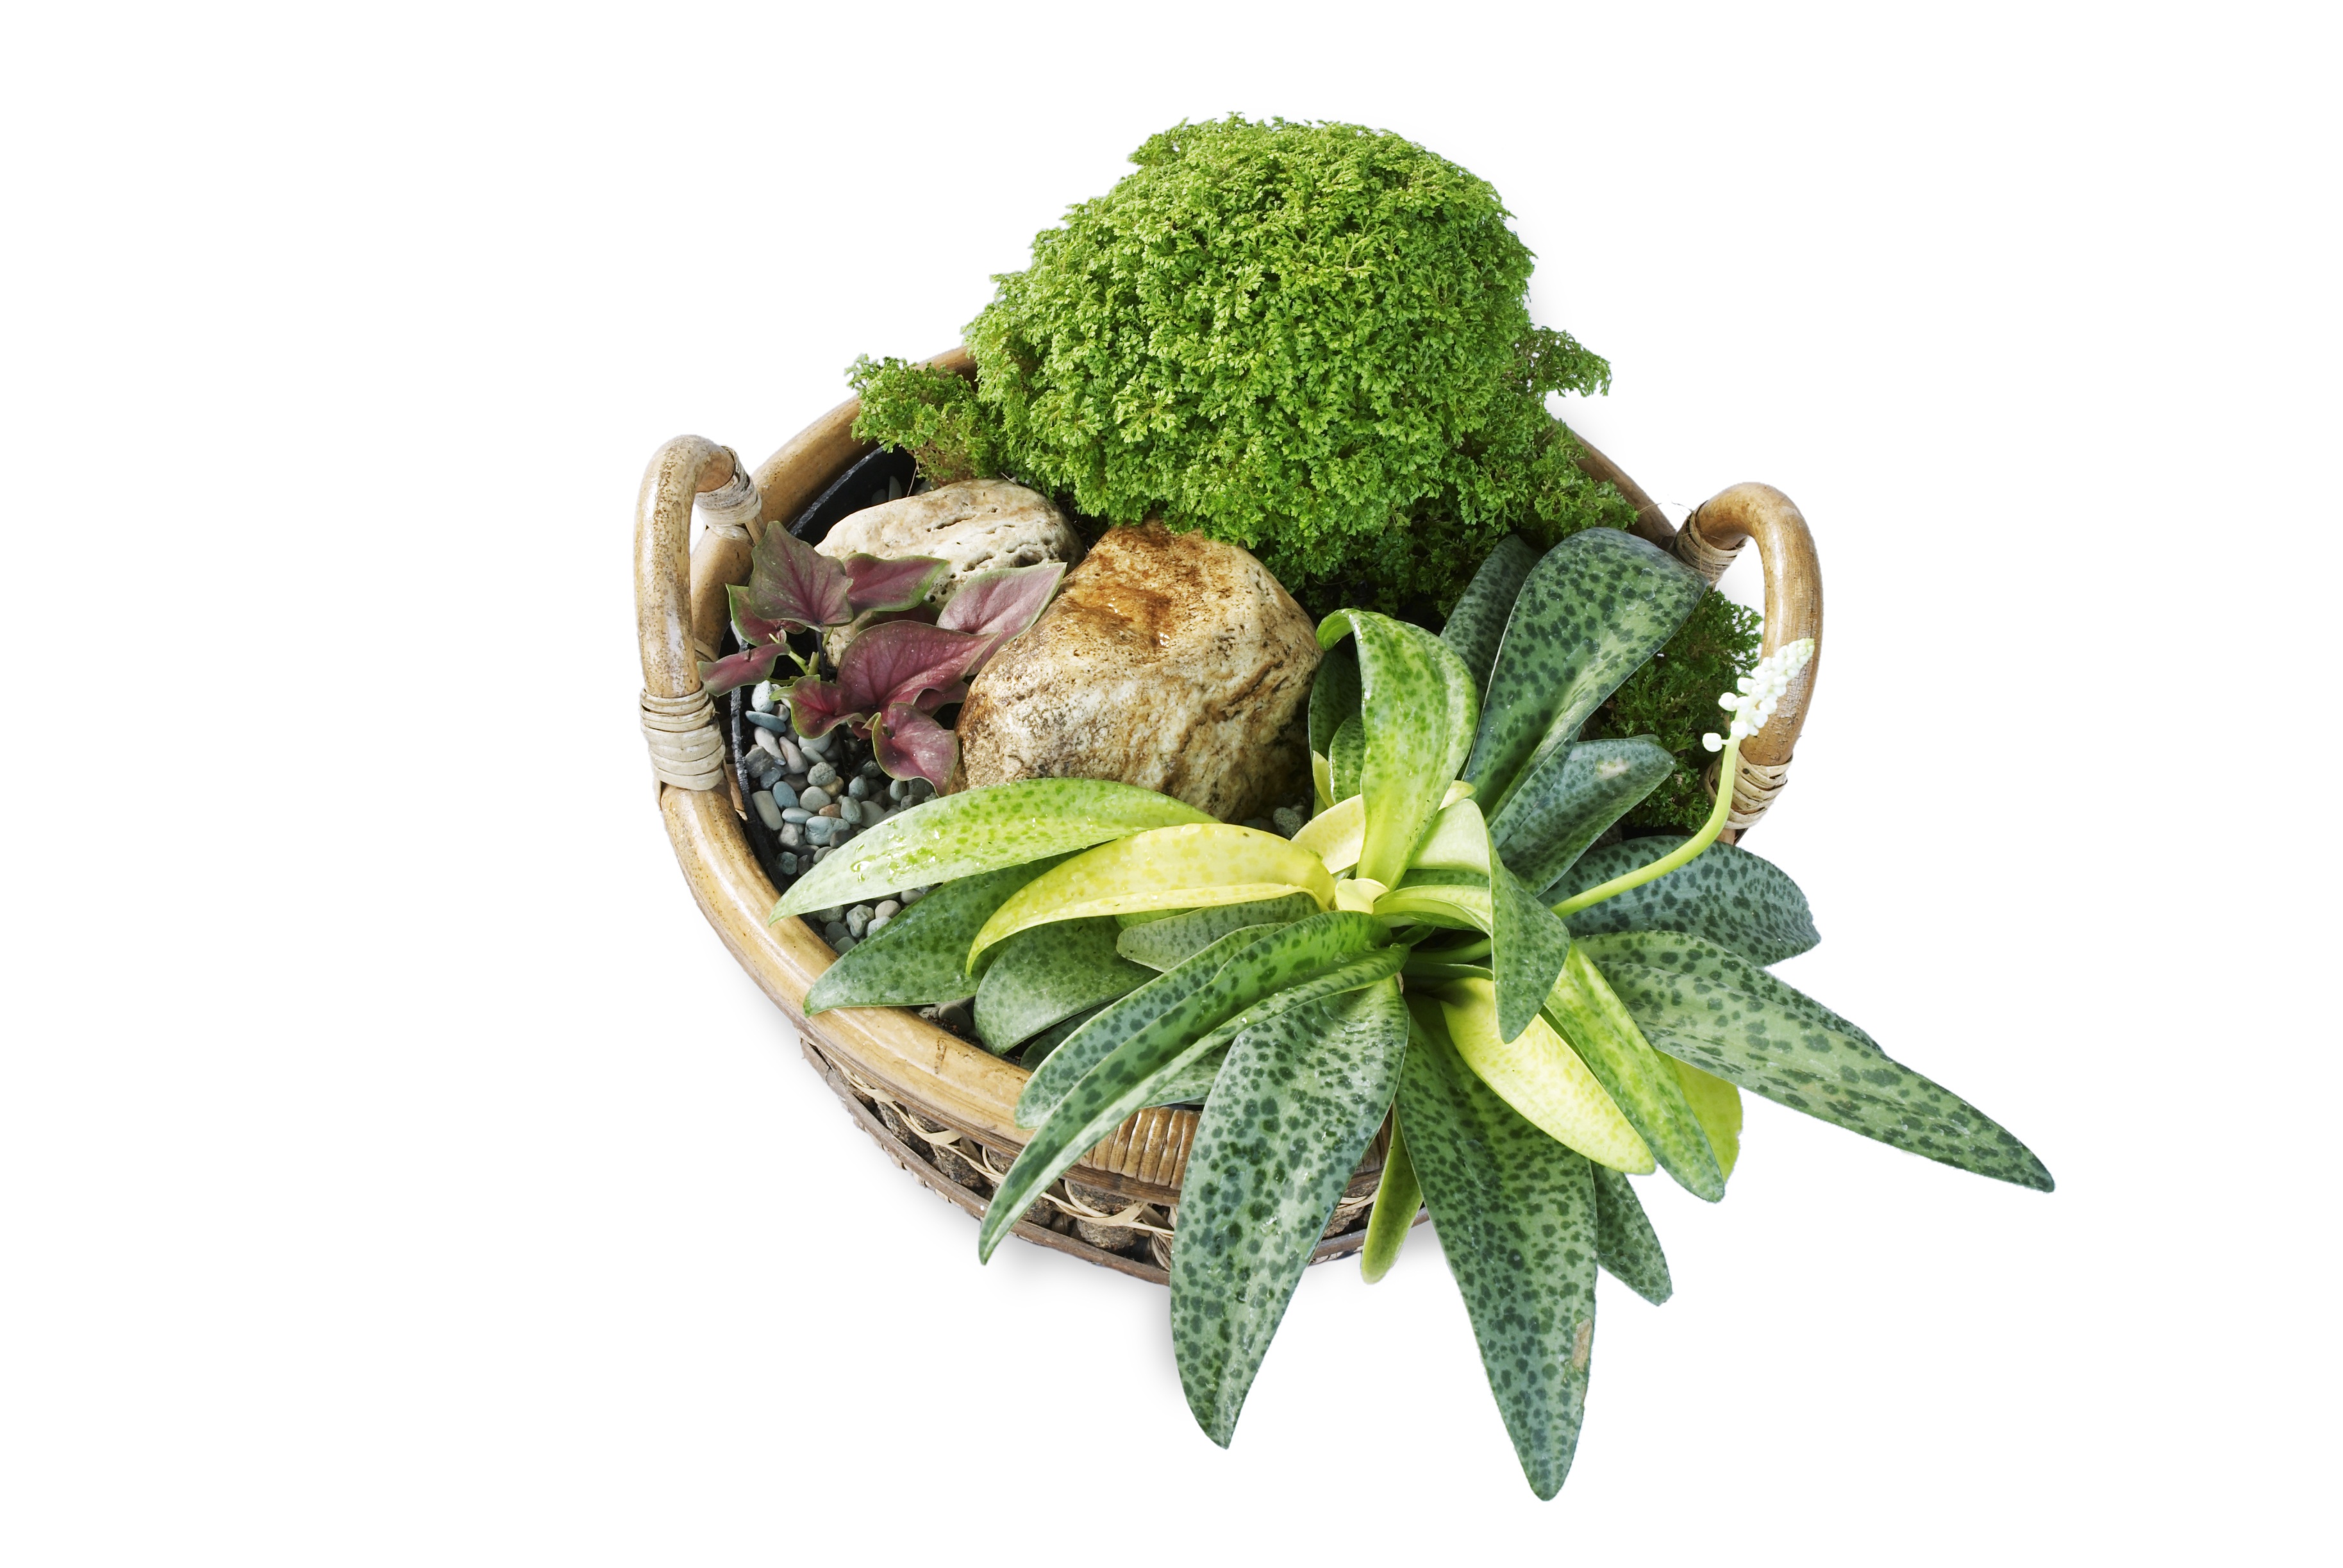
plant, leaf, flower, pot, food, green, herb, produce, vegetable, garden, plants, ornamental, ornamental plants, ornamental taro, pot scaping, selaginela, keladi